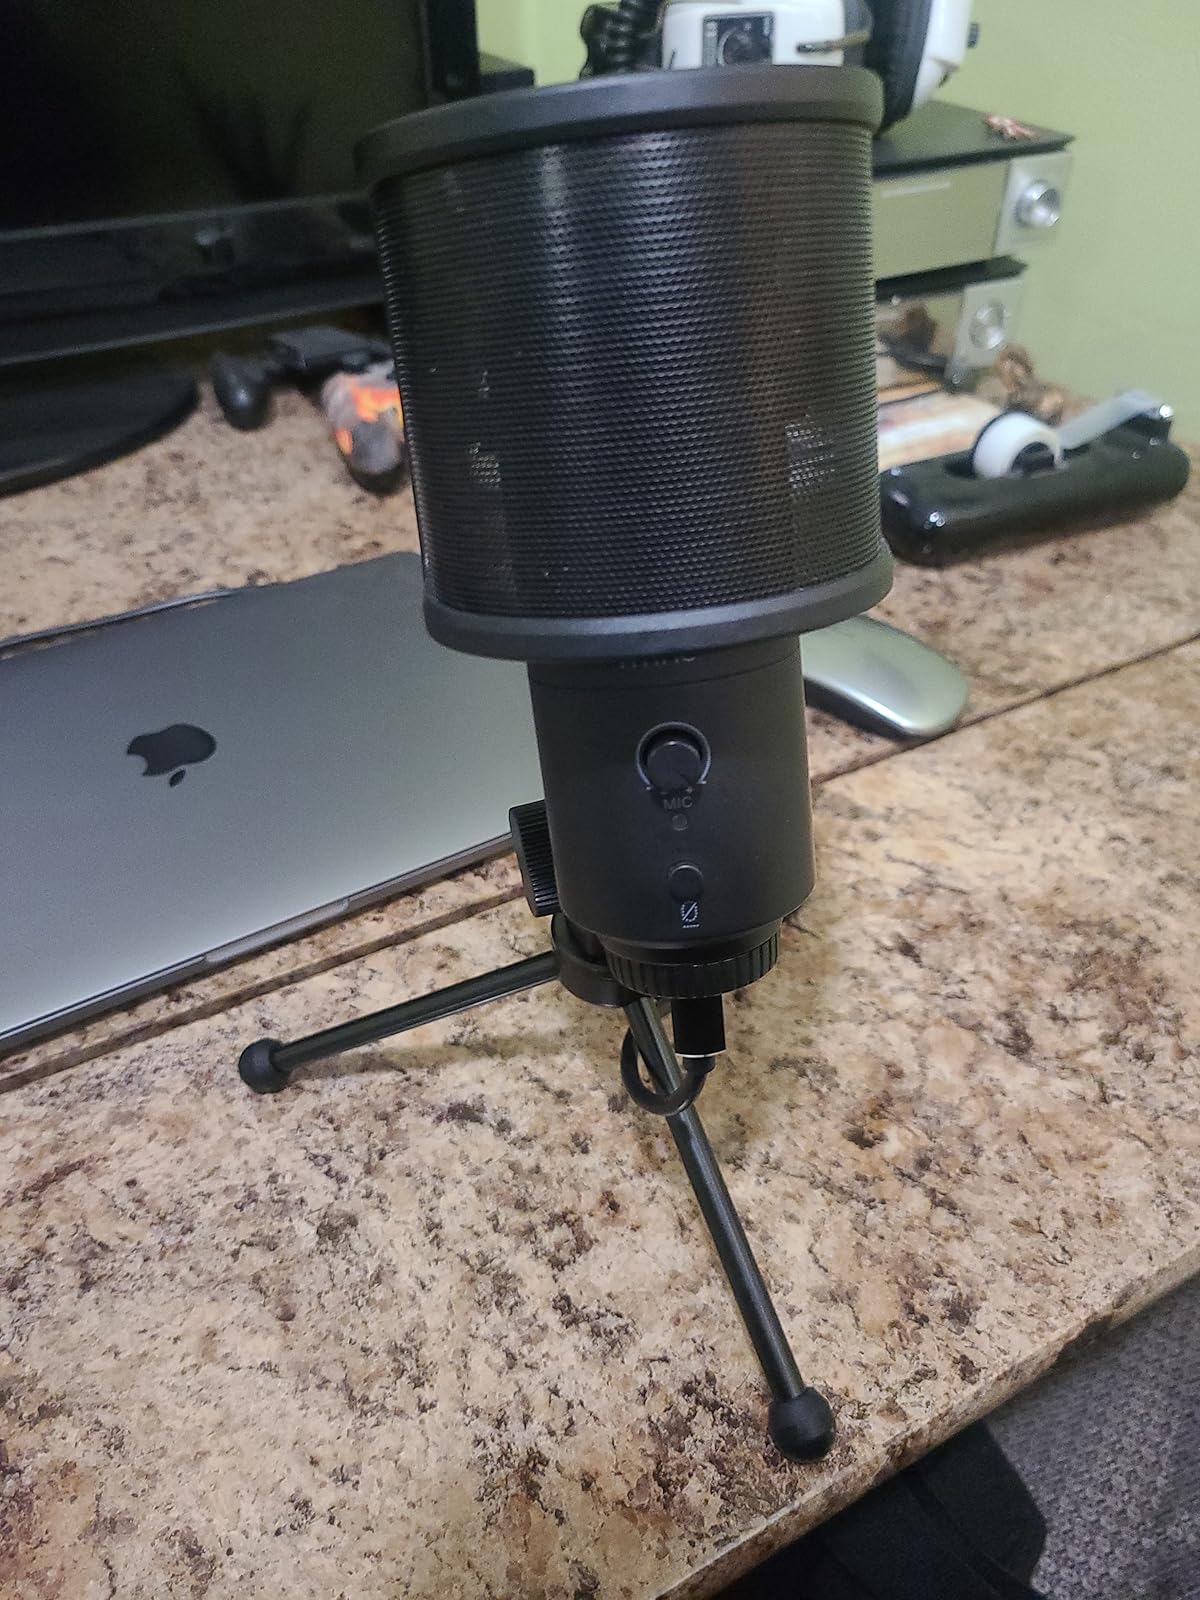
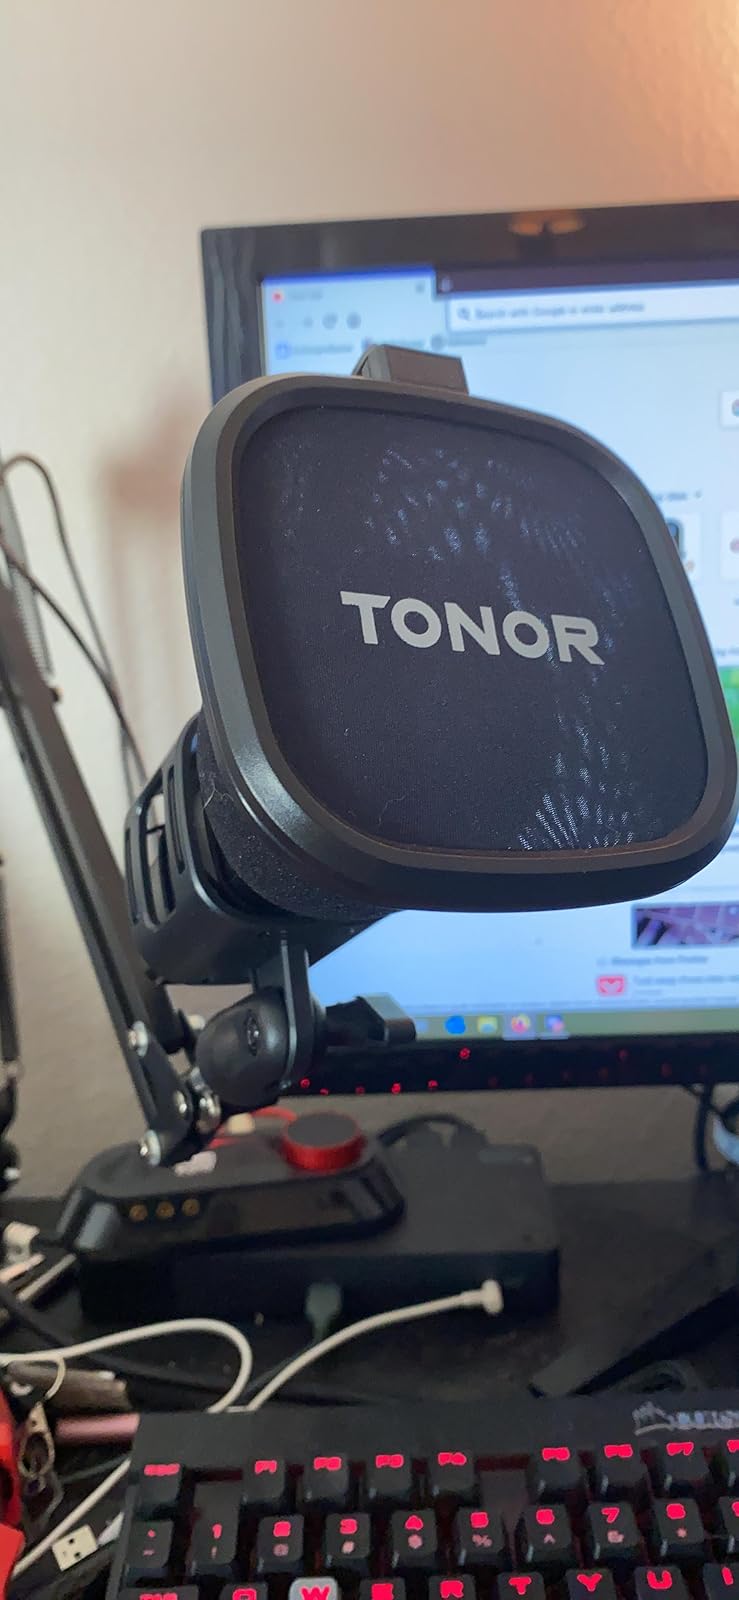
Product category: microphone
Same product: no